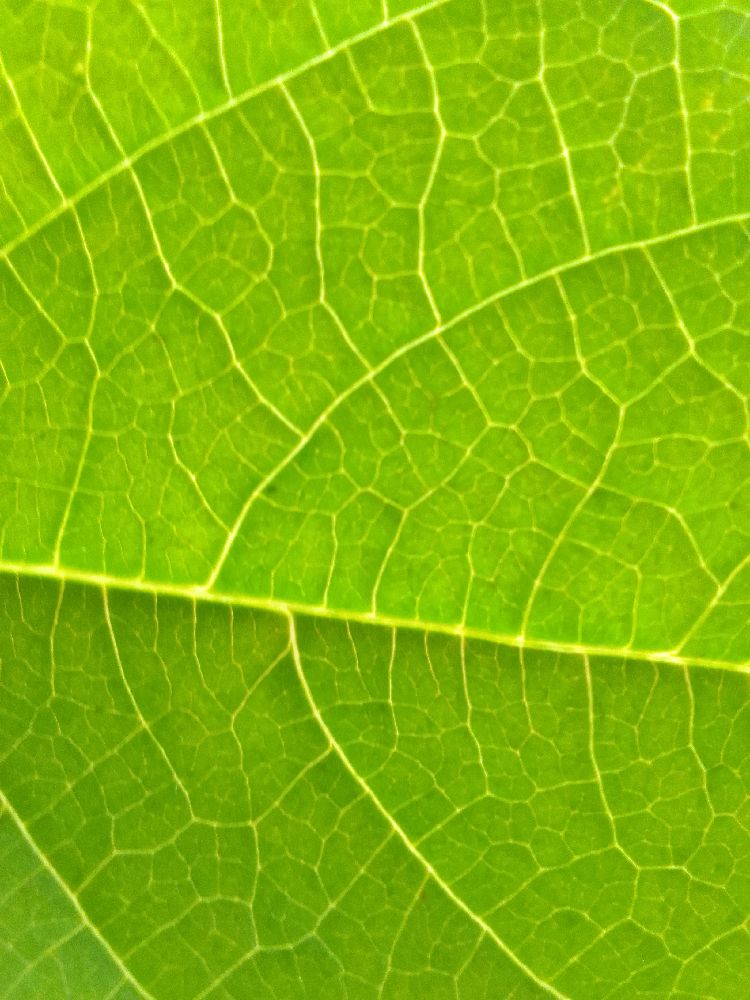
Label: healthy